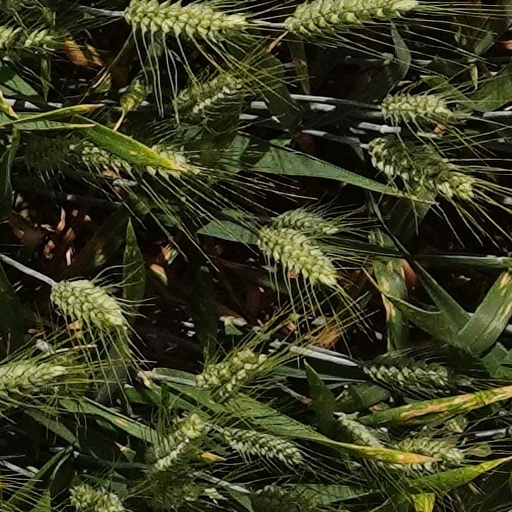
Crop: wheat